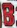
Number: 8